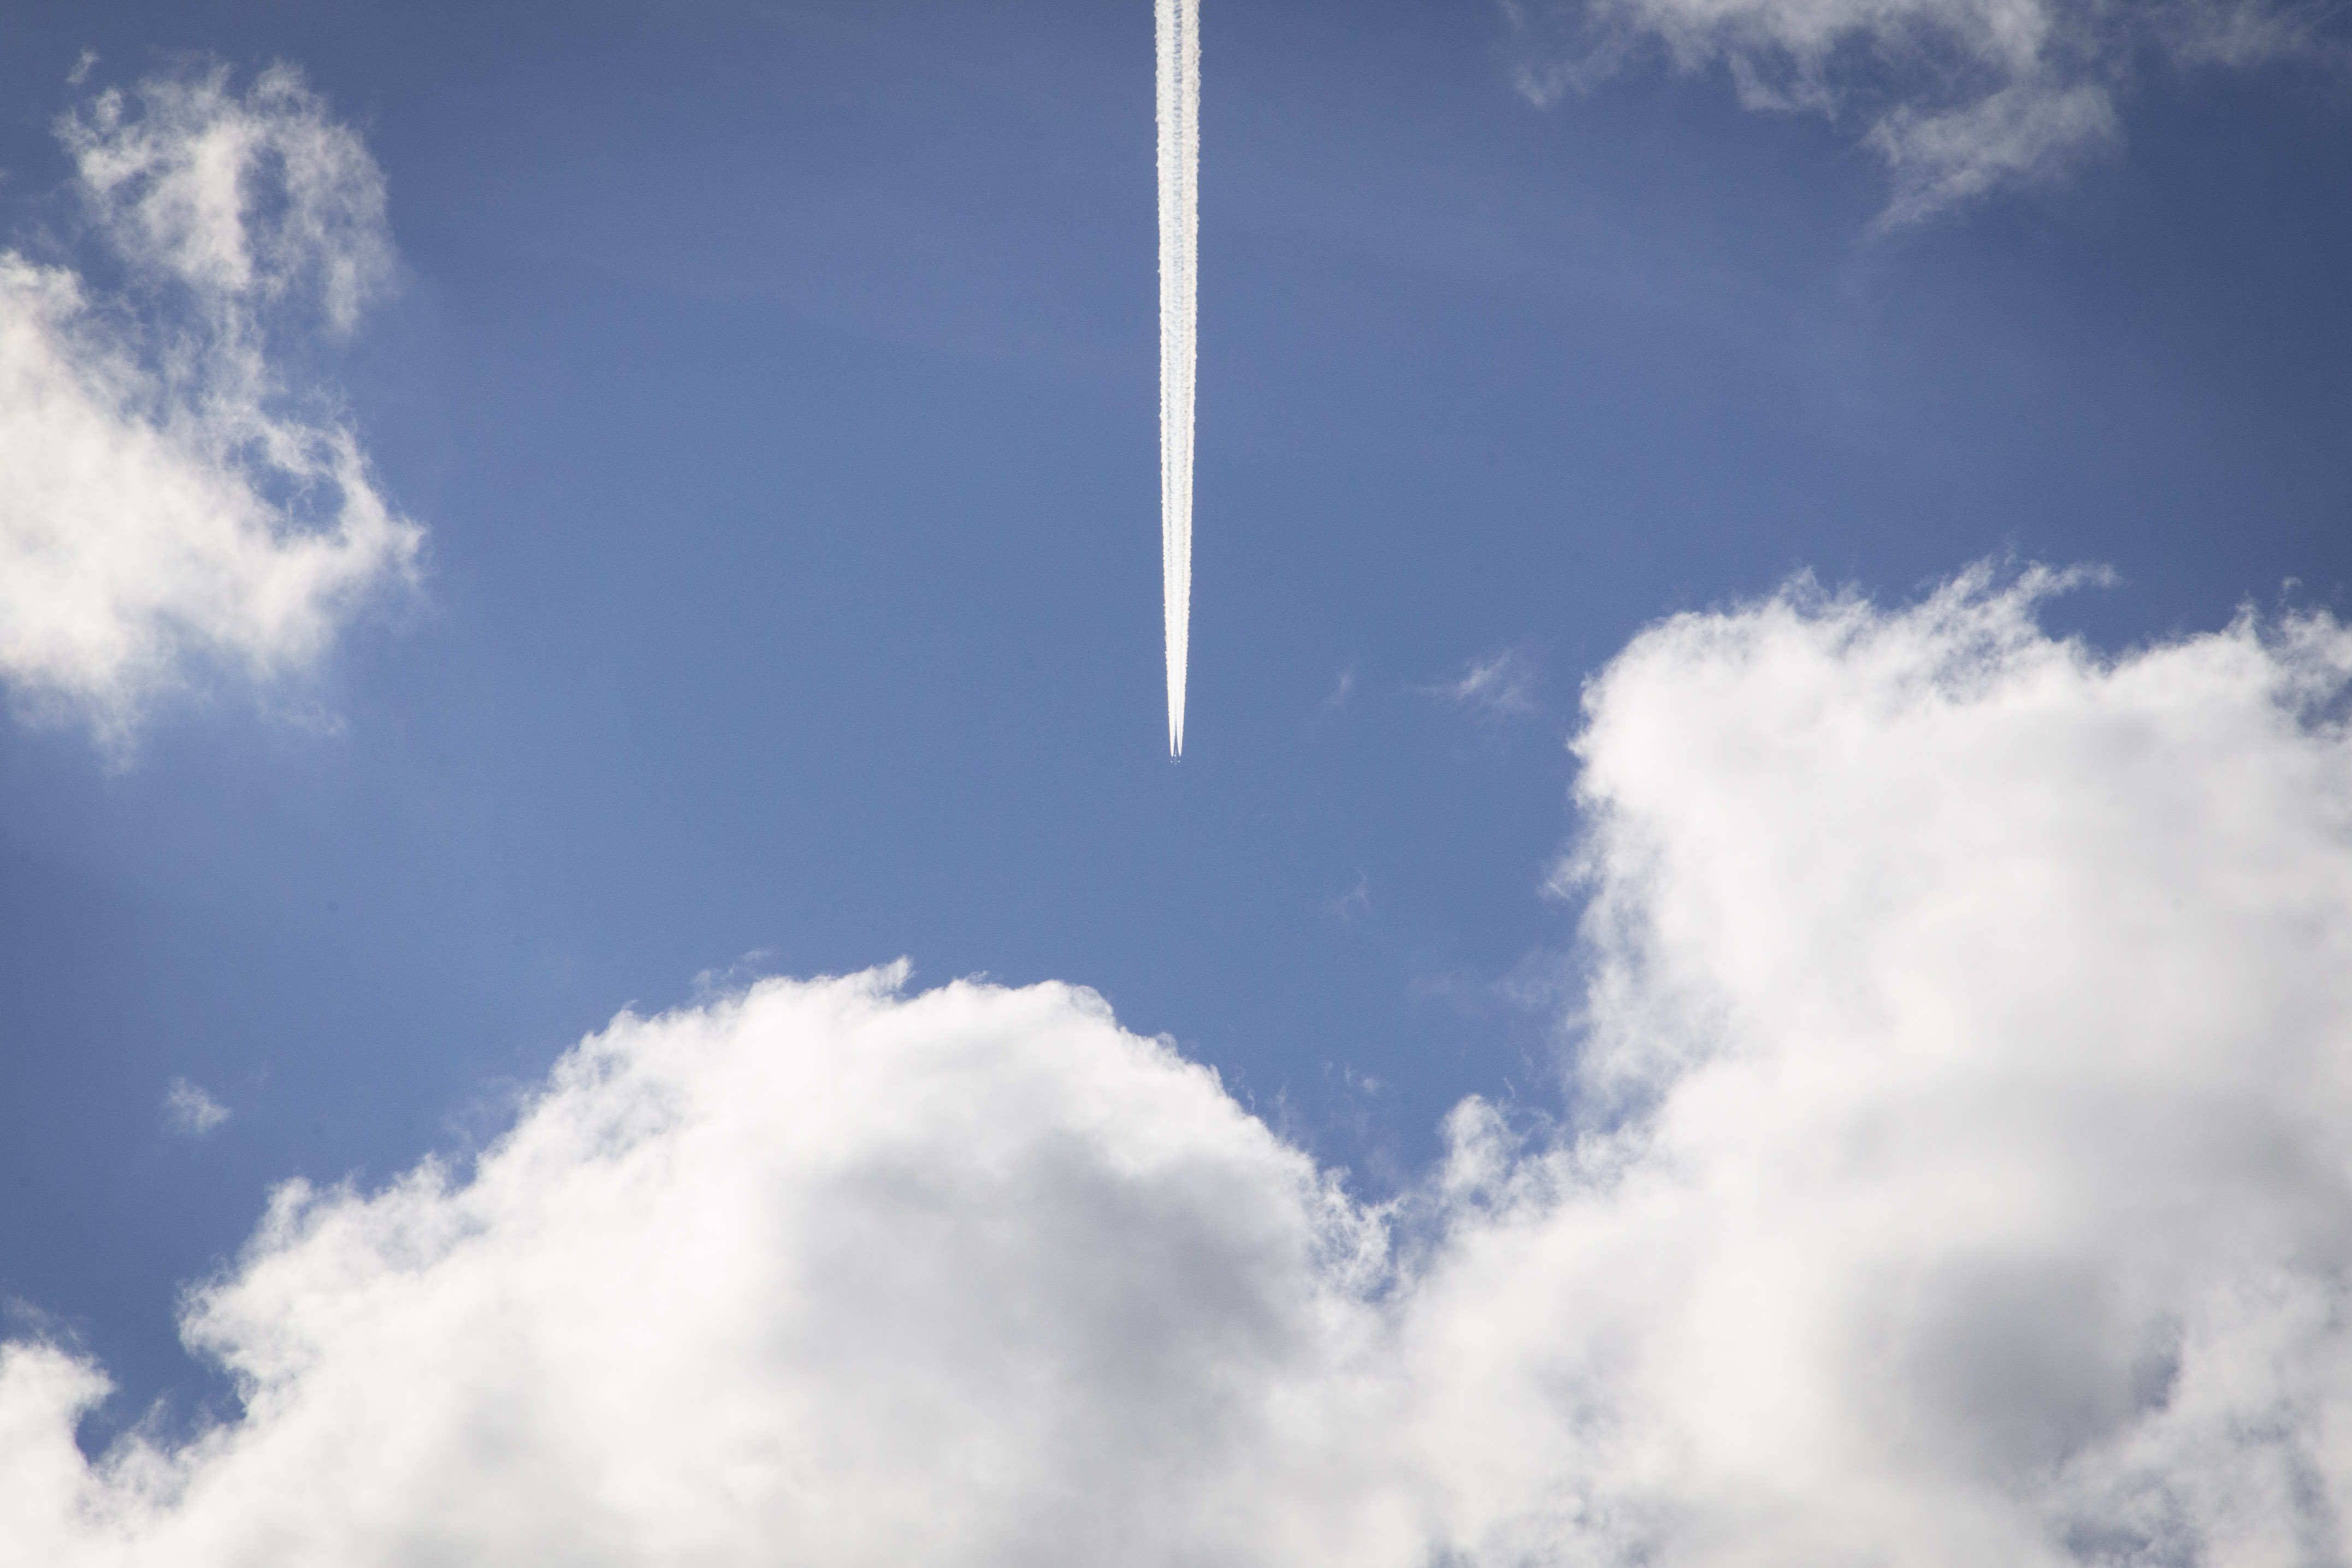
cloud, sky, sunlight, wind, atmosphere, airplane, plane, daytime, flight, cumulus, blue, clouds, contrails, meteorological phenomenon, atmosphere of earth